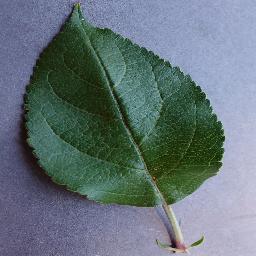
Label: Apple___healthy